Agriculture in Scotland

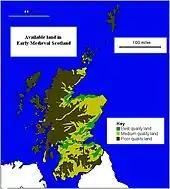
Map of available land in Medieval Scotland

The defining factor in the geography of Scotland is the distinction between the Highlands and Islands in the north and west and the Lowlands in the south and east. The Highlands are further divided into the Northwest Highlands and the Grampian Mountains by the fault line of the Great Glen. The Lowlands are divided into the fertile belt of the Central Lowlands and the higher terrain of the Southern Uplands, which included the Cheviot Hills, over which the border with England runs. The Central Lowland belt averages about 50 miles in width, and contains most of the good quality agricultural land. Scotland is half the size of England and Wales in area, but with its many inlets, islands and inland lochs, it has roughly the same amount of coastline at 4,000 miles. Only a fifth of Scotland is less than 60 metres above sea level.